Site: brandenburg
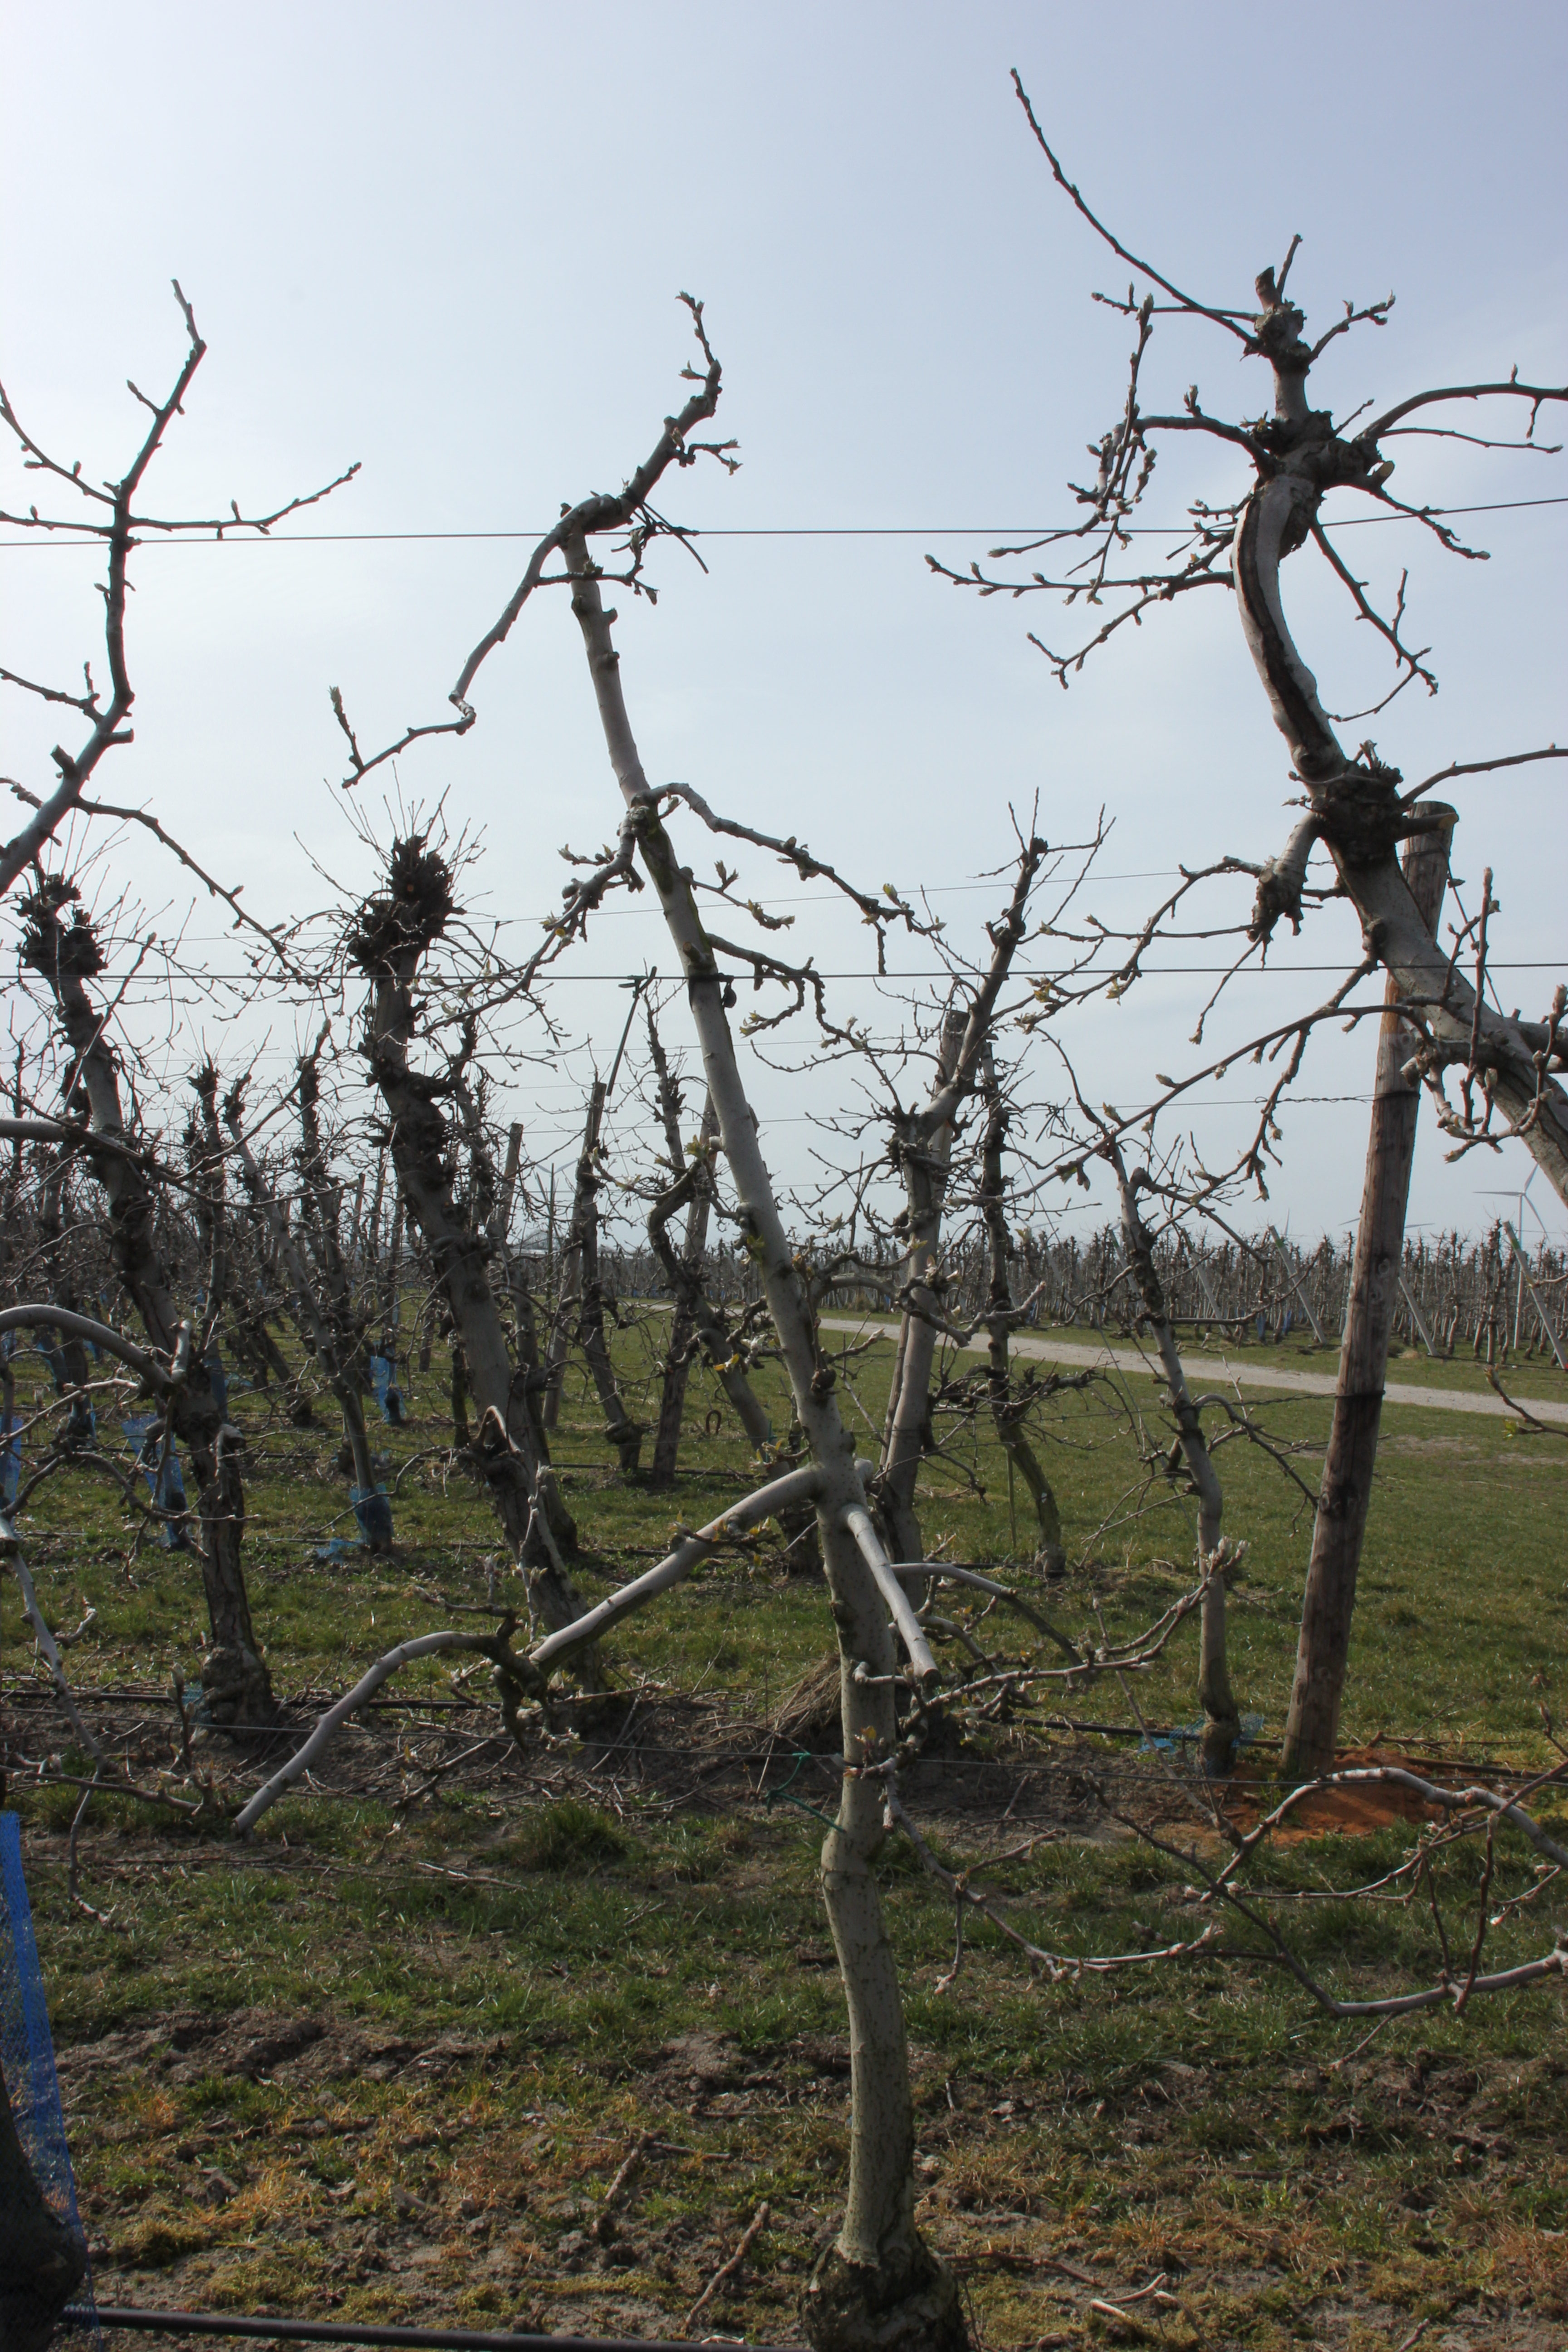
Growth stage (BBCH 54): Inflorescence emergence